Amusement arcade

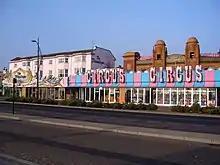
Two traditional amusement arcades on Great Yarmouth sea front, 2011

In the late 1990s, a bar opened in the new Crown Casino complex in Melbourne, Australia named "Barcode". Barcode was a 'games bar' with the latest arcade games, the classics, pool tables, air hockey and pinball machines which players could play while consuming alcohol. The bar was very popular with other bars later opening in the early 2000s in King Street alongside the strip clubs and at the shopping centre Melbourne Central. A Barcode opened in Times Square, New York in May 2000 and was very popular, with the launch featuring on an episode of TV series "Sex and the City". Barcode Times Square closed in March 2003. Barcode Crown Casino closed in 2006, followed later by King Street and Melbourne Central.